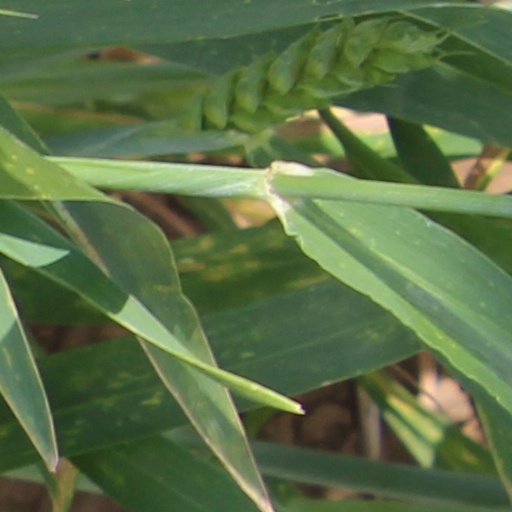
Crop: wheat